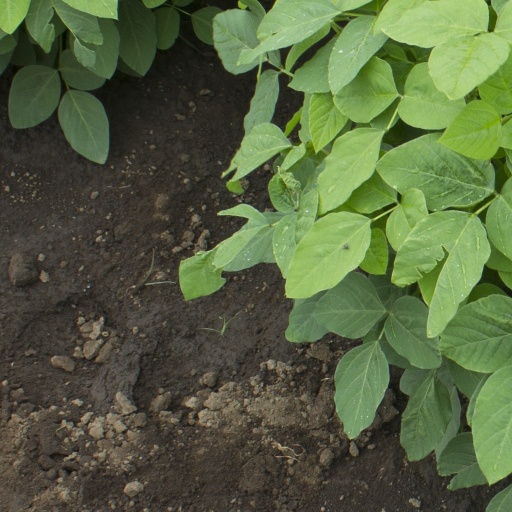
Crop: soybean